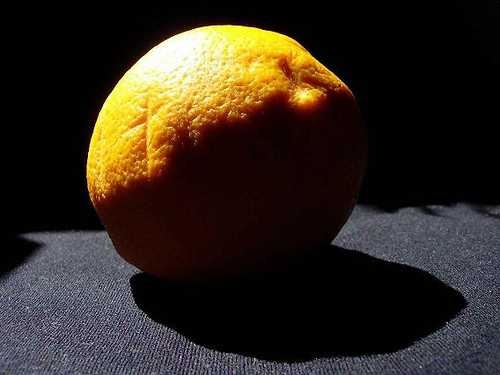
Label: Lemon